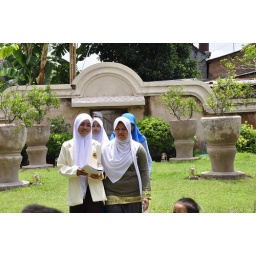
Tamansari The water castle near Kraton